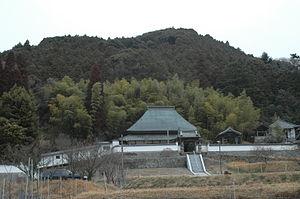
Le Kōken-ji est un temple bouddhiste de l'école Shingon situé à Bizen, préfecture d'Okayama au Japon.